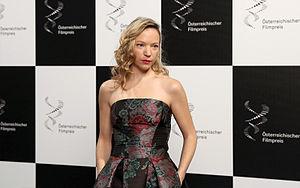
Natalie Press, née le 15 août 1980 à Londres est une actrice anglaise, dont la carrière cinématographique est lancée avec son rôle de Mona dans le film My Summer of Love, de Pawel Pawlikowski.